Elmhurst, Great Missenden

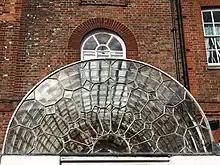
The distinctive glass fanlight above the entrance of Elmhurst in April 2017

Elmhurst (also known as Elmtrees) is a semi-detached house at 5 High Street in Great Missenden, Buckinghamshire. It is divided into seven apartments. It predominantly dates from the 18th century and surrounds a 16th-century house.